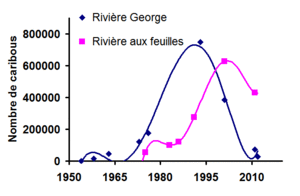
Inventaire TRG TRAF Reh
Le caribou d’Amérique du Nord et le renne d’Europe appartiennent à une seule espèce, mais plusieurs sous-espèces ont été identifiées, leur nombre variant selon les critères retenus pour la classification.